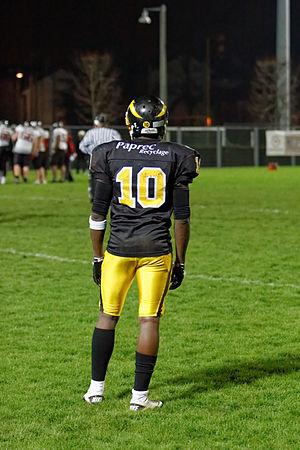
Le Flash de La Courneuve est un club français de football américain basé à La Courneuve en banlieue parisienne dans le département de la Seine-Saint-Denis.